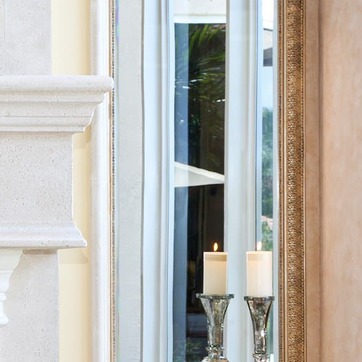
Material: mirror